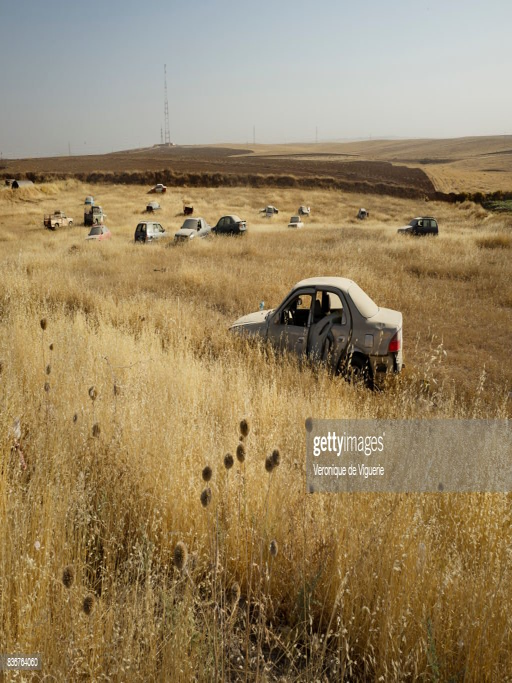
at the checkpoint abandoned cars in a field .